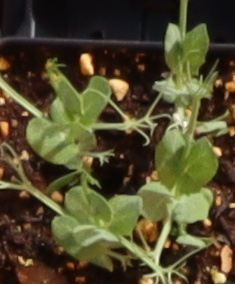
Label: Field Pea